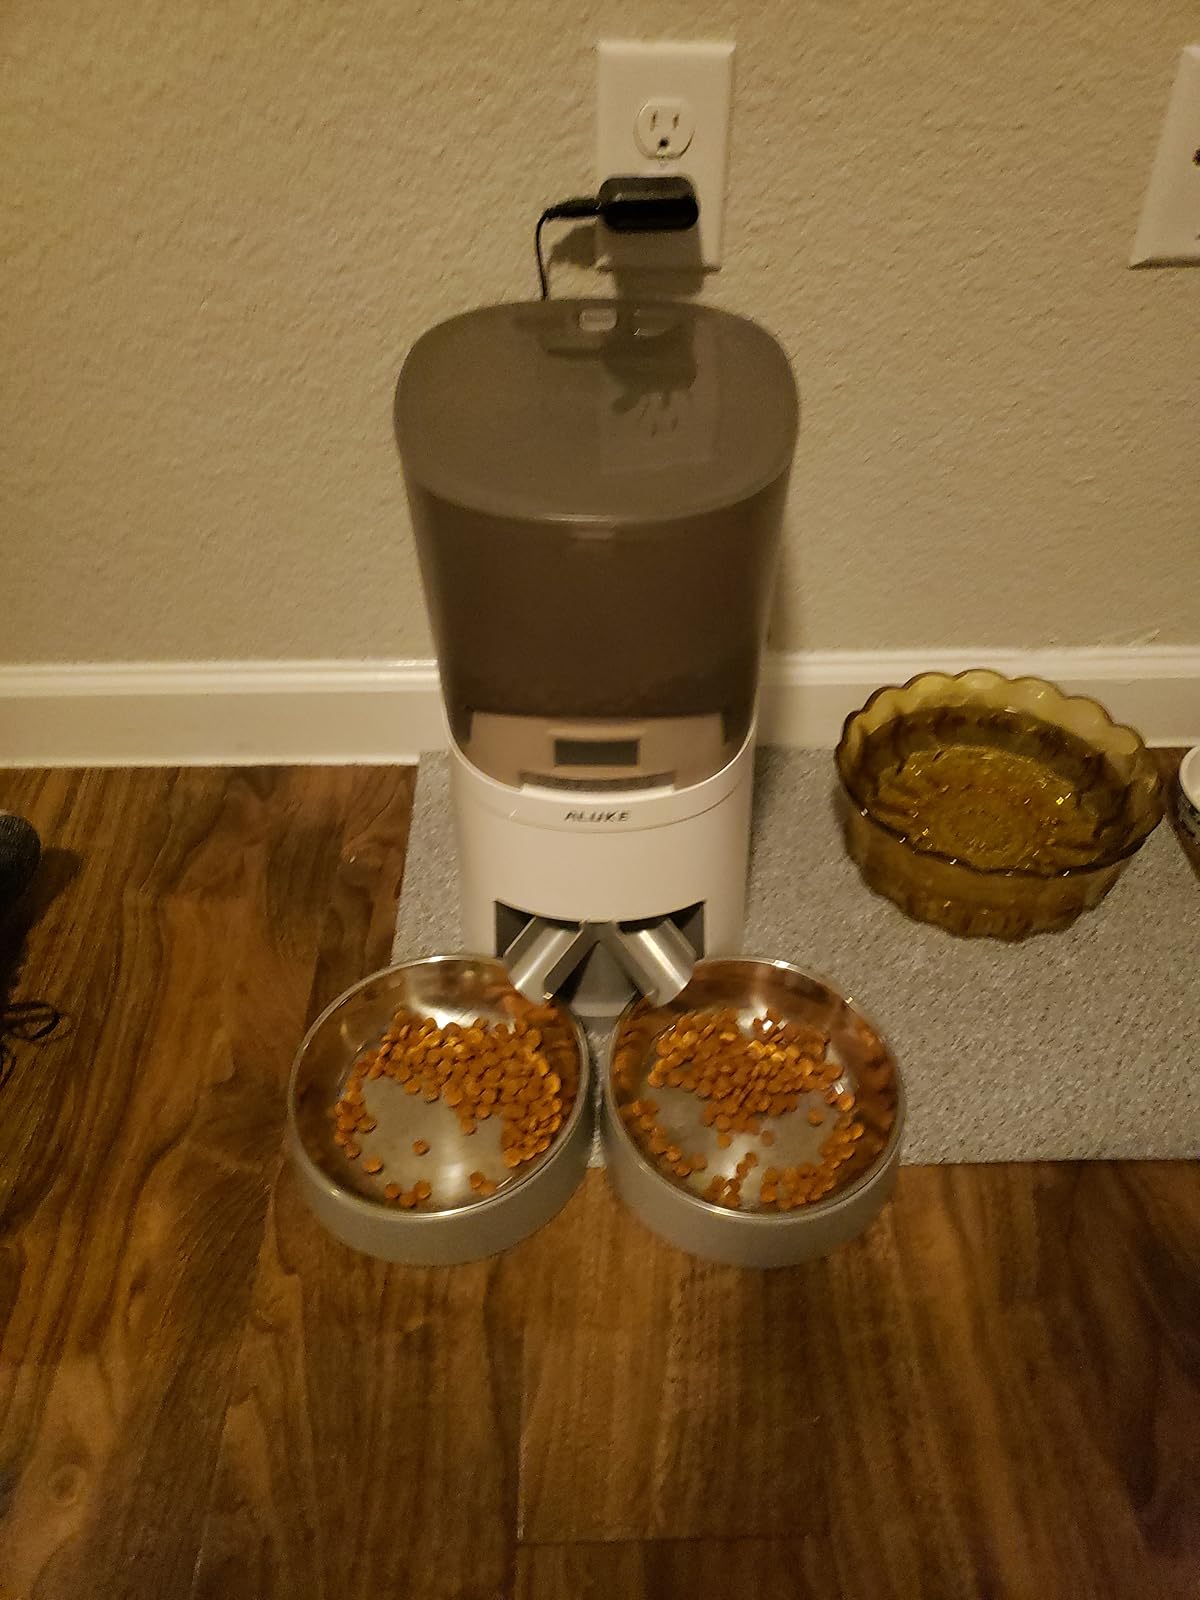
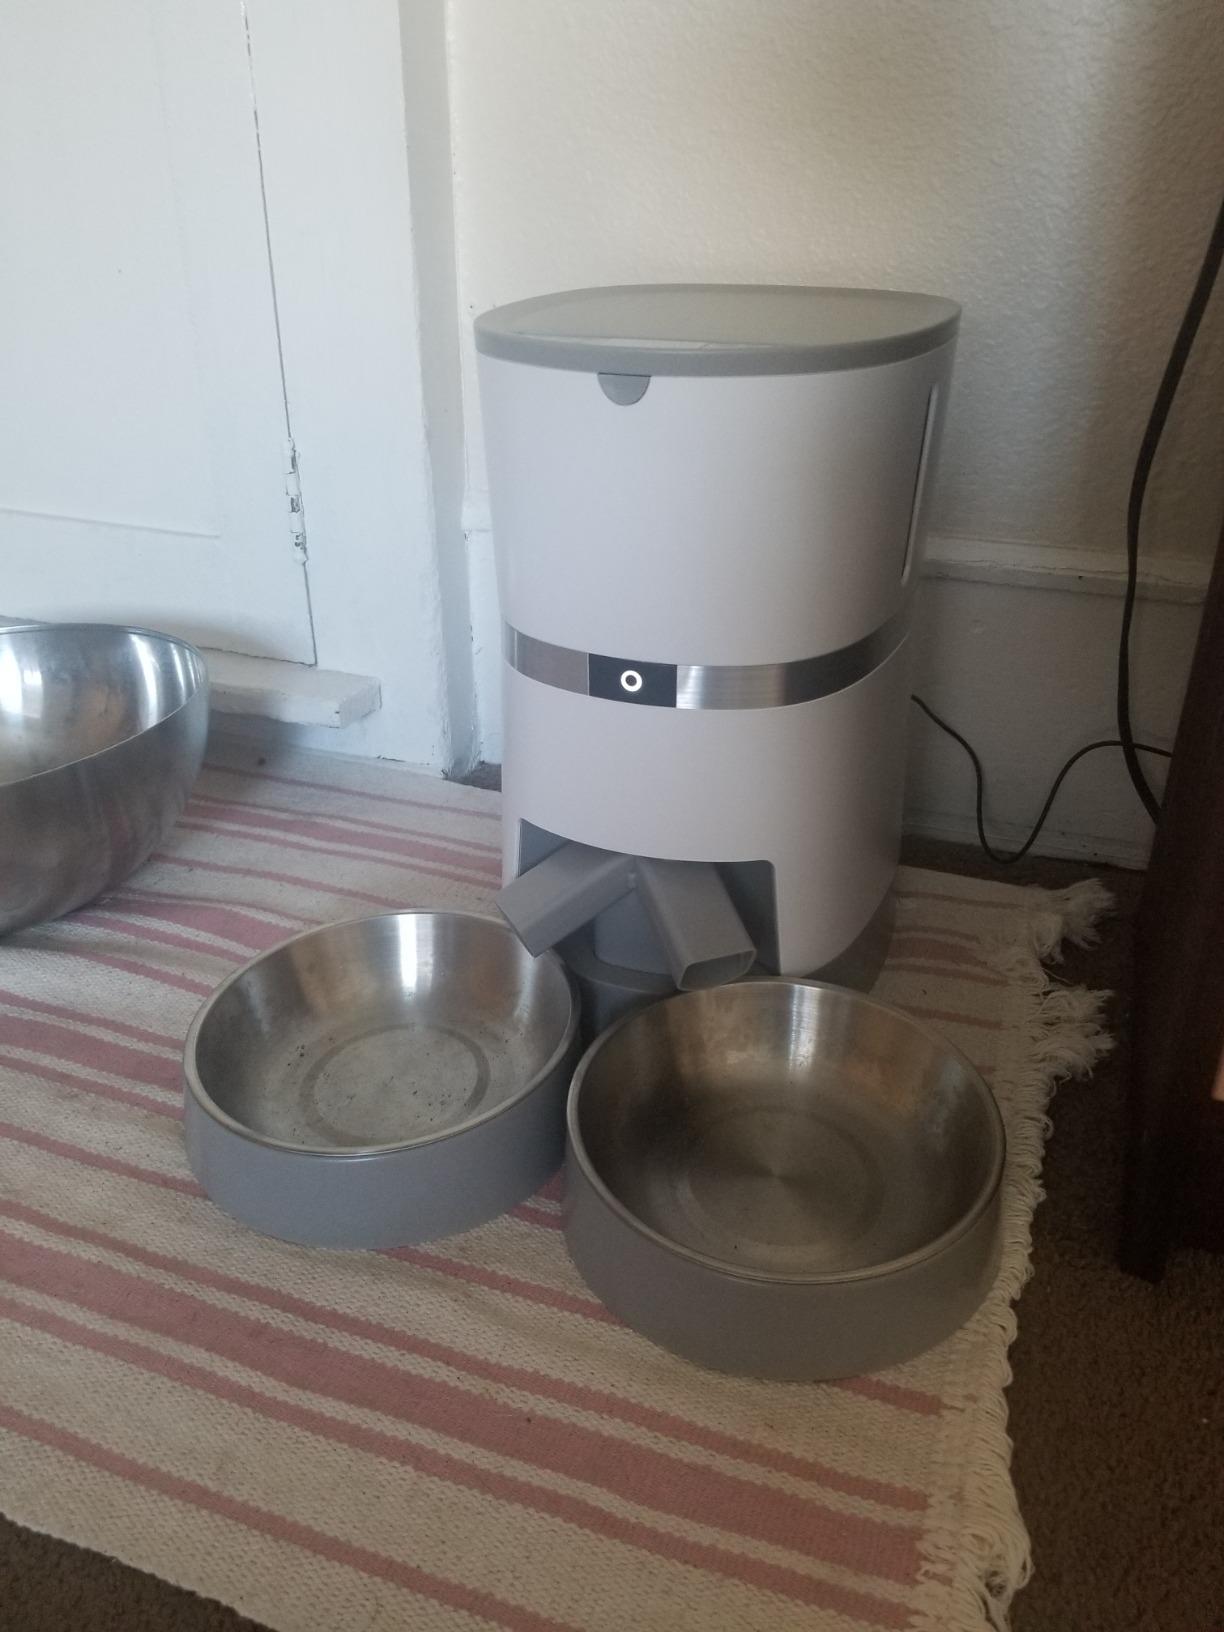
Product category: items_feeder
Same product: no